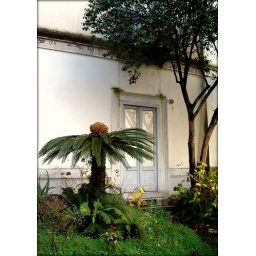
Sorrento, Italy, palm tree against a pastel door